The Contender Asia

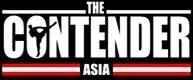
Logo

The Contender Asia (known as The Contender: Kickboxer in the United Kingdom, and The Contender: Muay Thai in the United States) was a reality-based television series that follows 16 Muay Thai middleweight fighters from 12 countries as they compete in a series of outdoor challenges and sanctioned matches. The series is a deviation from the original Contender series, which involved boxing. The winner received US$150,000 and bragging rights as "The Contender Champion".